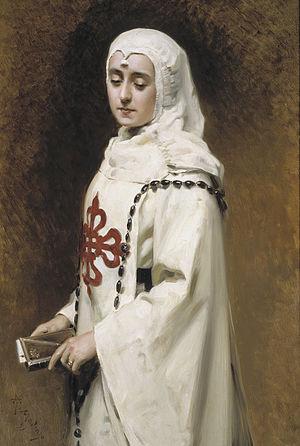
María Ana de Jesús Guerrero Torija était une comédienne et directrice de théâtre espagnole.